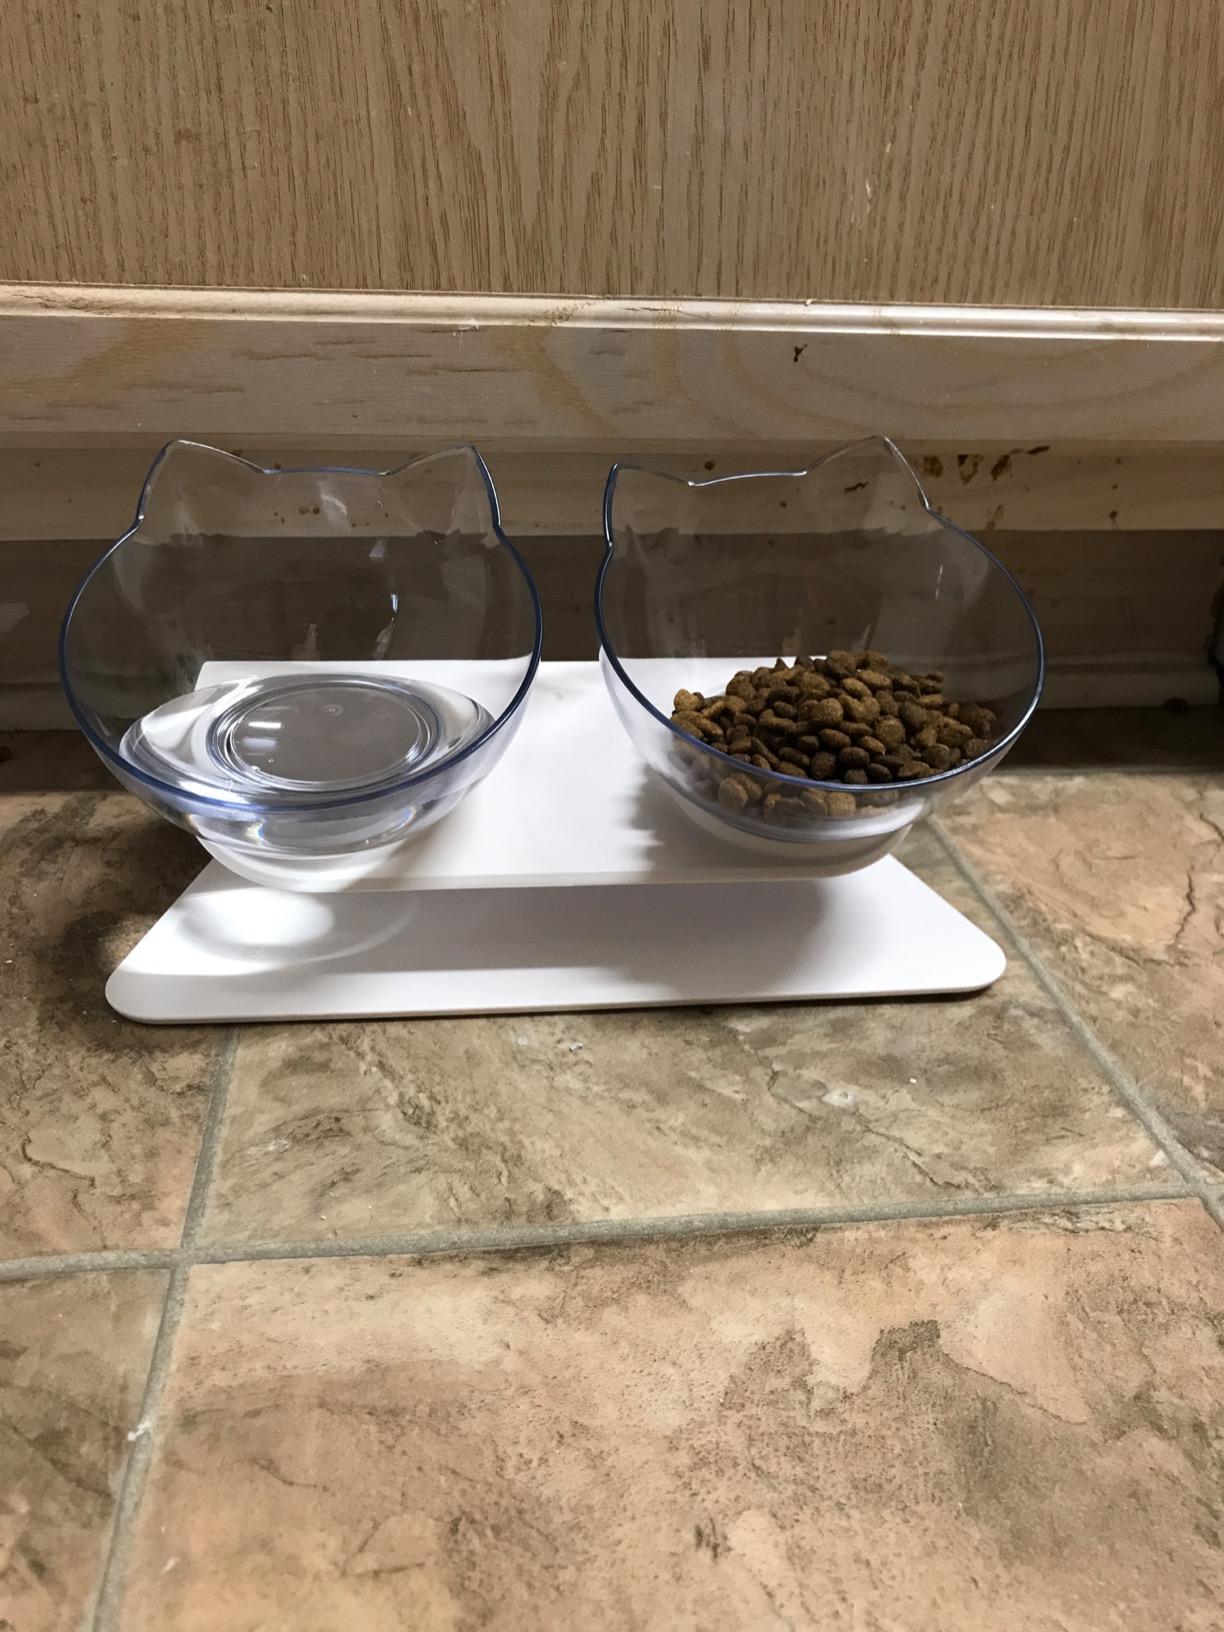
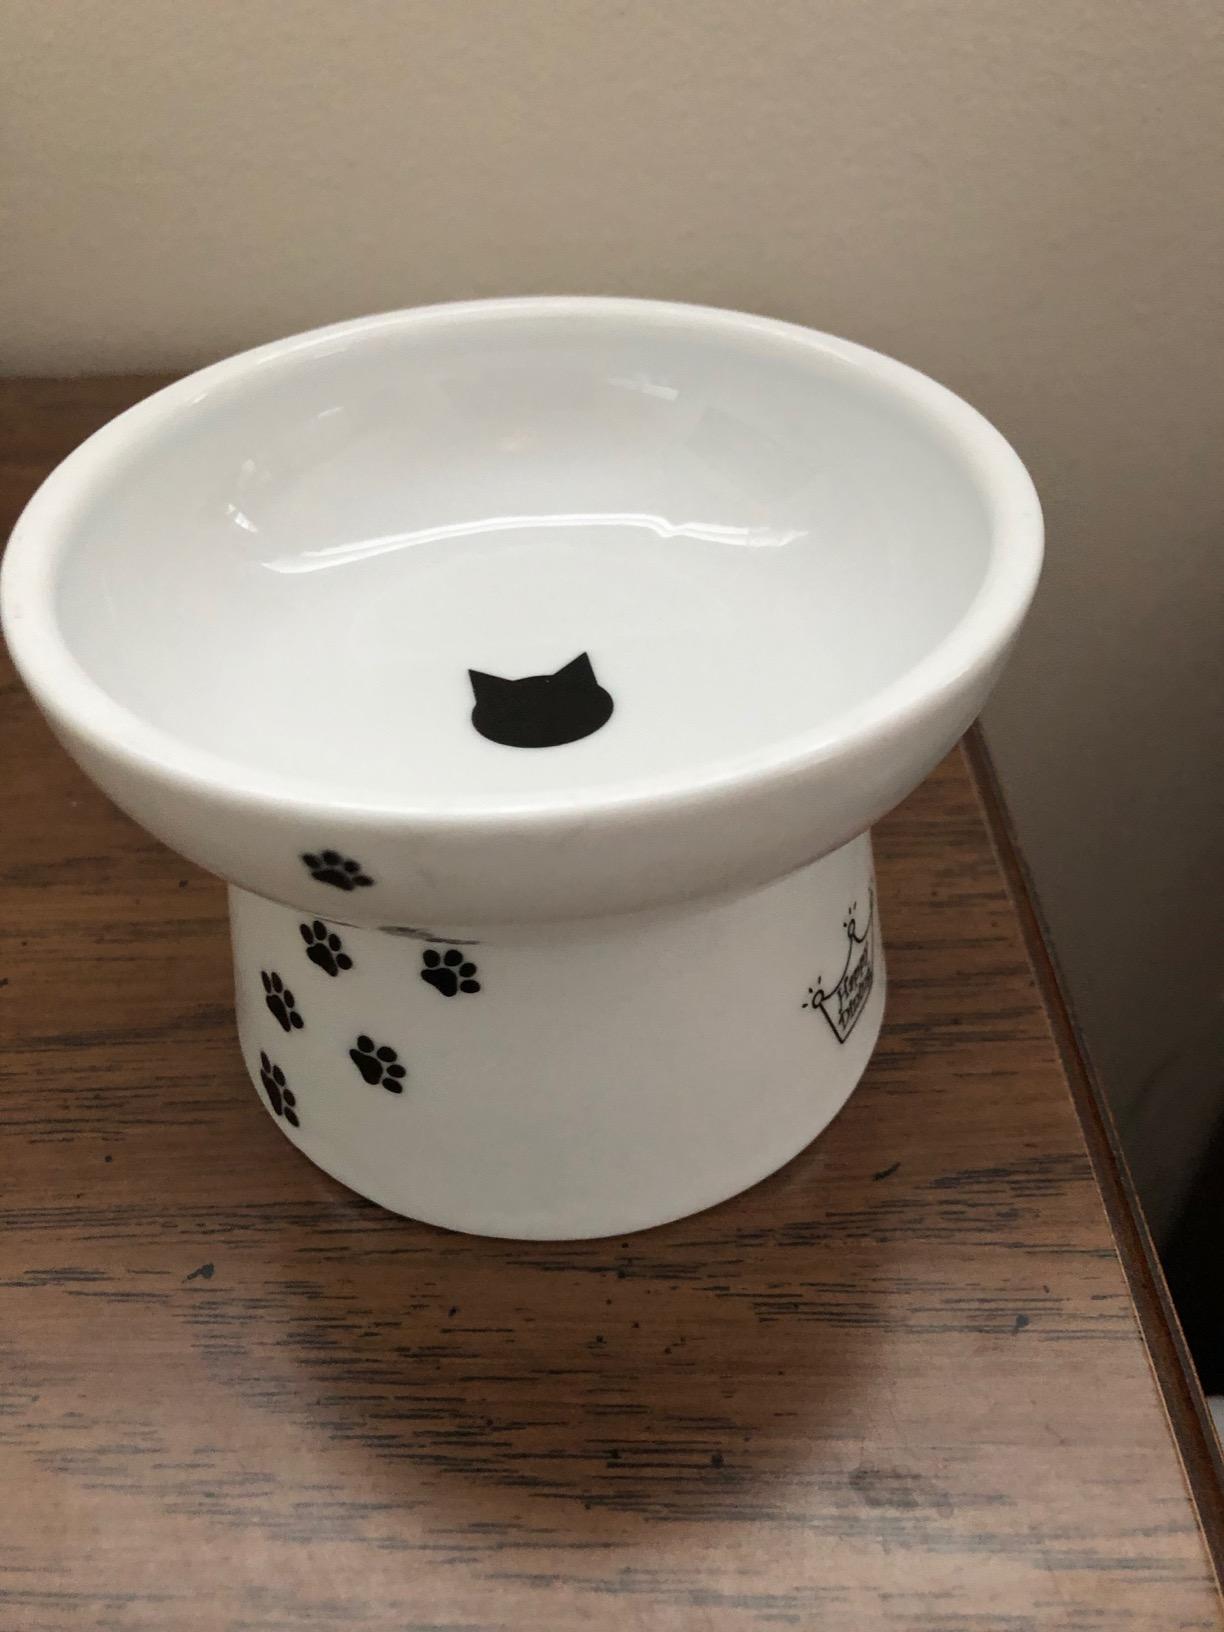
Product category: items_bowl
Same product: no